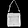
Label: Bag